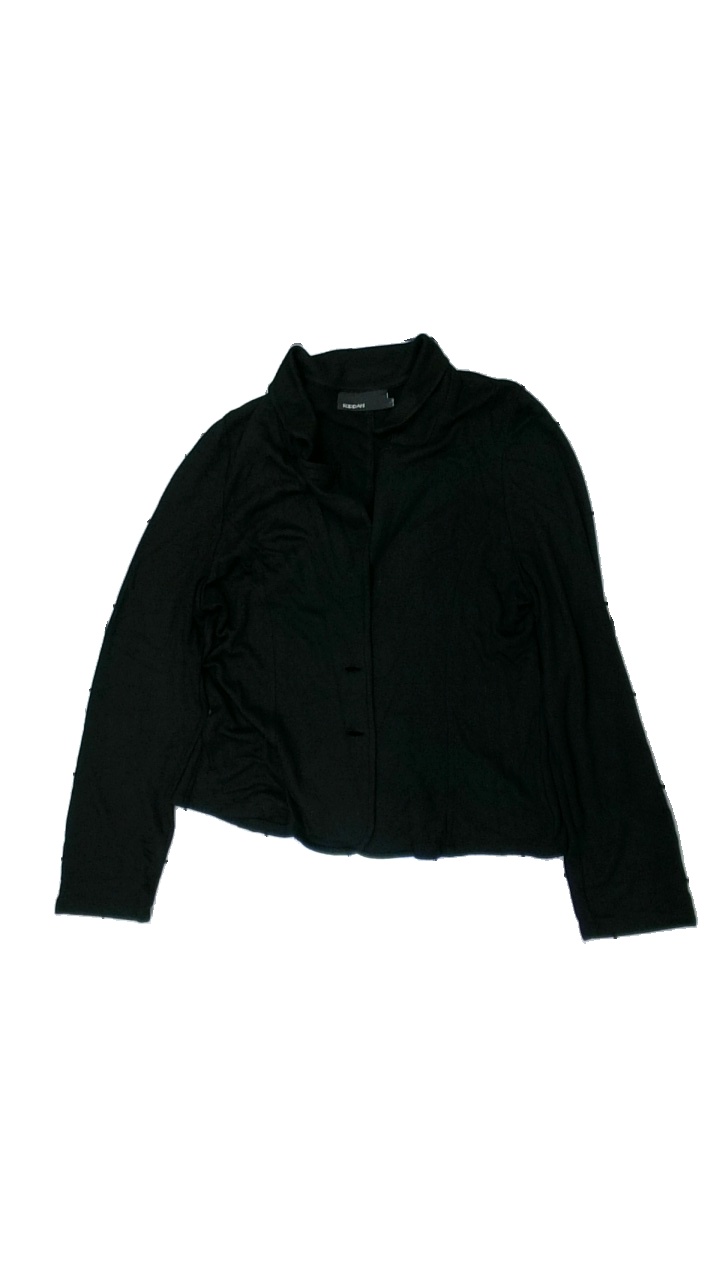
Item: Cardigan (Ladies)
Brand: Kappahl
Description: svart kofta, lätt nopprig över hela, saknar knappar
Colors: Black
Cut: Regular
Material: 100% viscose
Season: All
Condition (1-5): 2
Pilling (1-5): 4
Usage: Remake
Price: <50